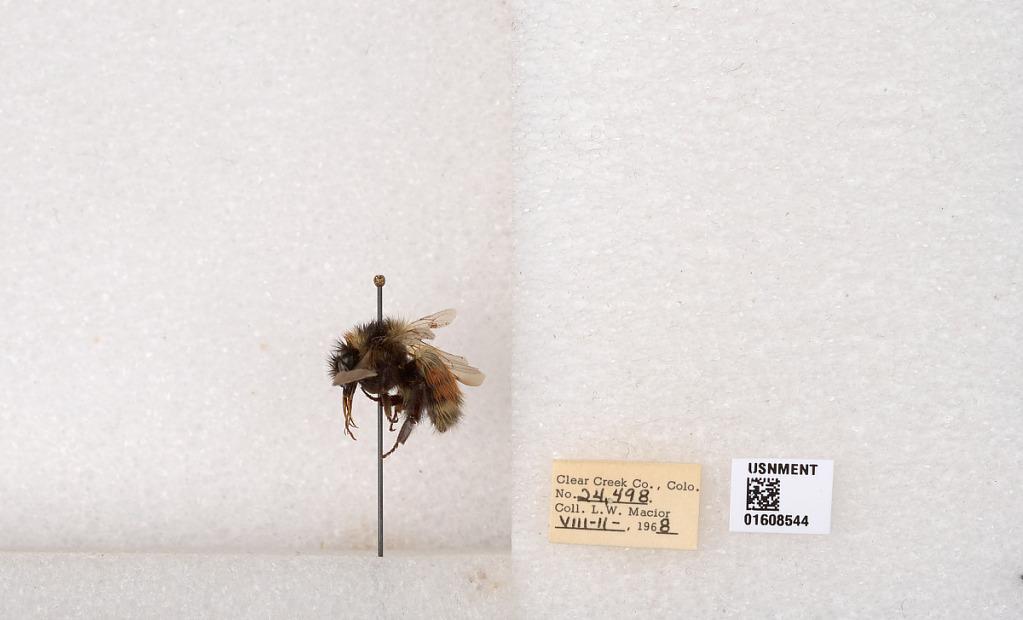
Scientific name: Bombus (Pyrobombus) sylvicola Kirby
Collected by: L. Macior
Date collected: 1968-8-11
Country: United States
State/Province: Colorado
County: Clear Creek
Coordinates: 39.6891, -105.644